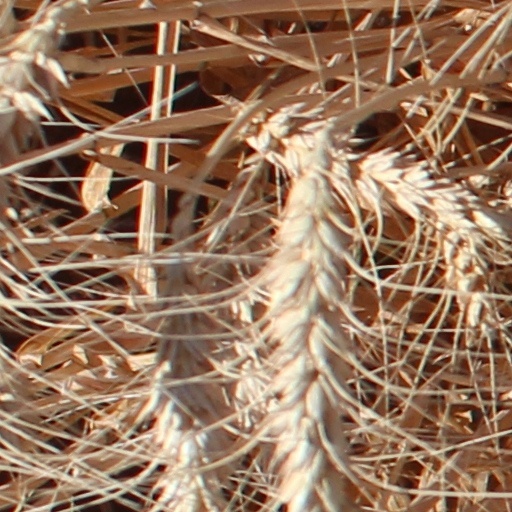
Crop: wheat